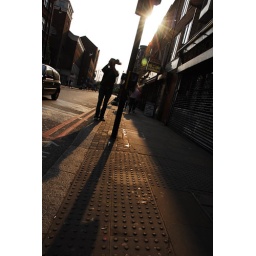
person in street